Dudleya

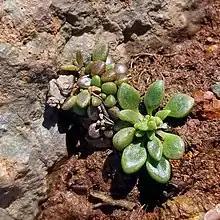
"Dudleya variegata", one of the few species that can be propagated from the leaves

"Dudleya" seeds are crescent shaped and near-microscopic, and can be collected by taking the dried flower buds and crushing the ovules inside, which can contain hundreds of seeds. Seeds can be sown into a soilless medium, such as pumice or vermiculite, after which germination can occur within a week to 10 days.